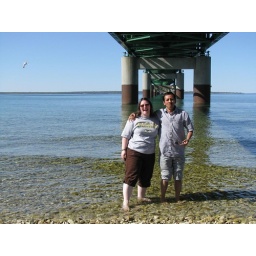
standing in lake michigan and lake huron